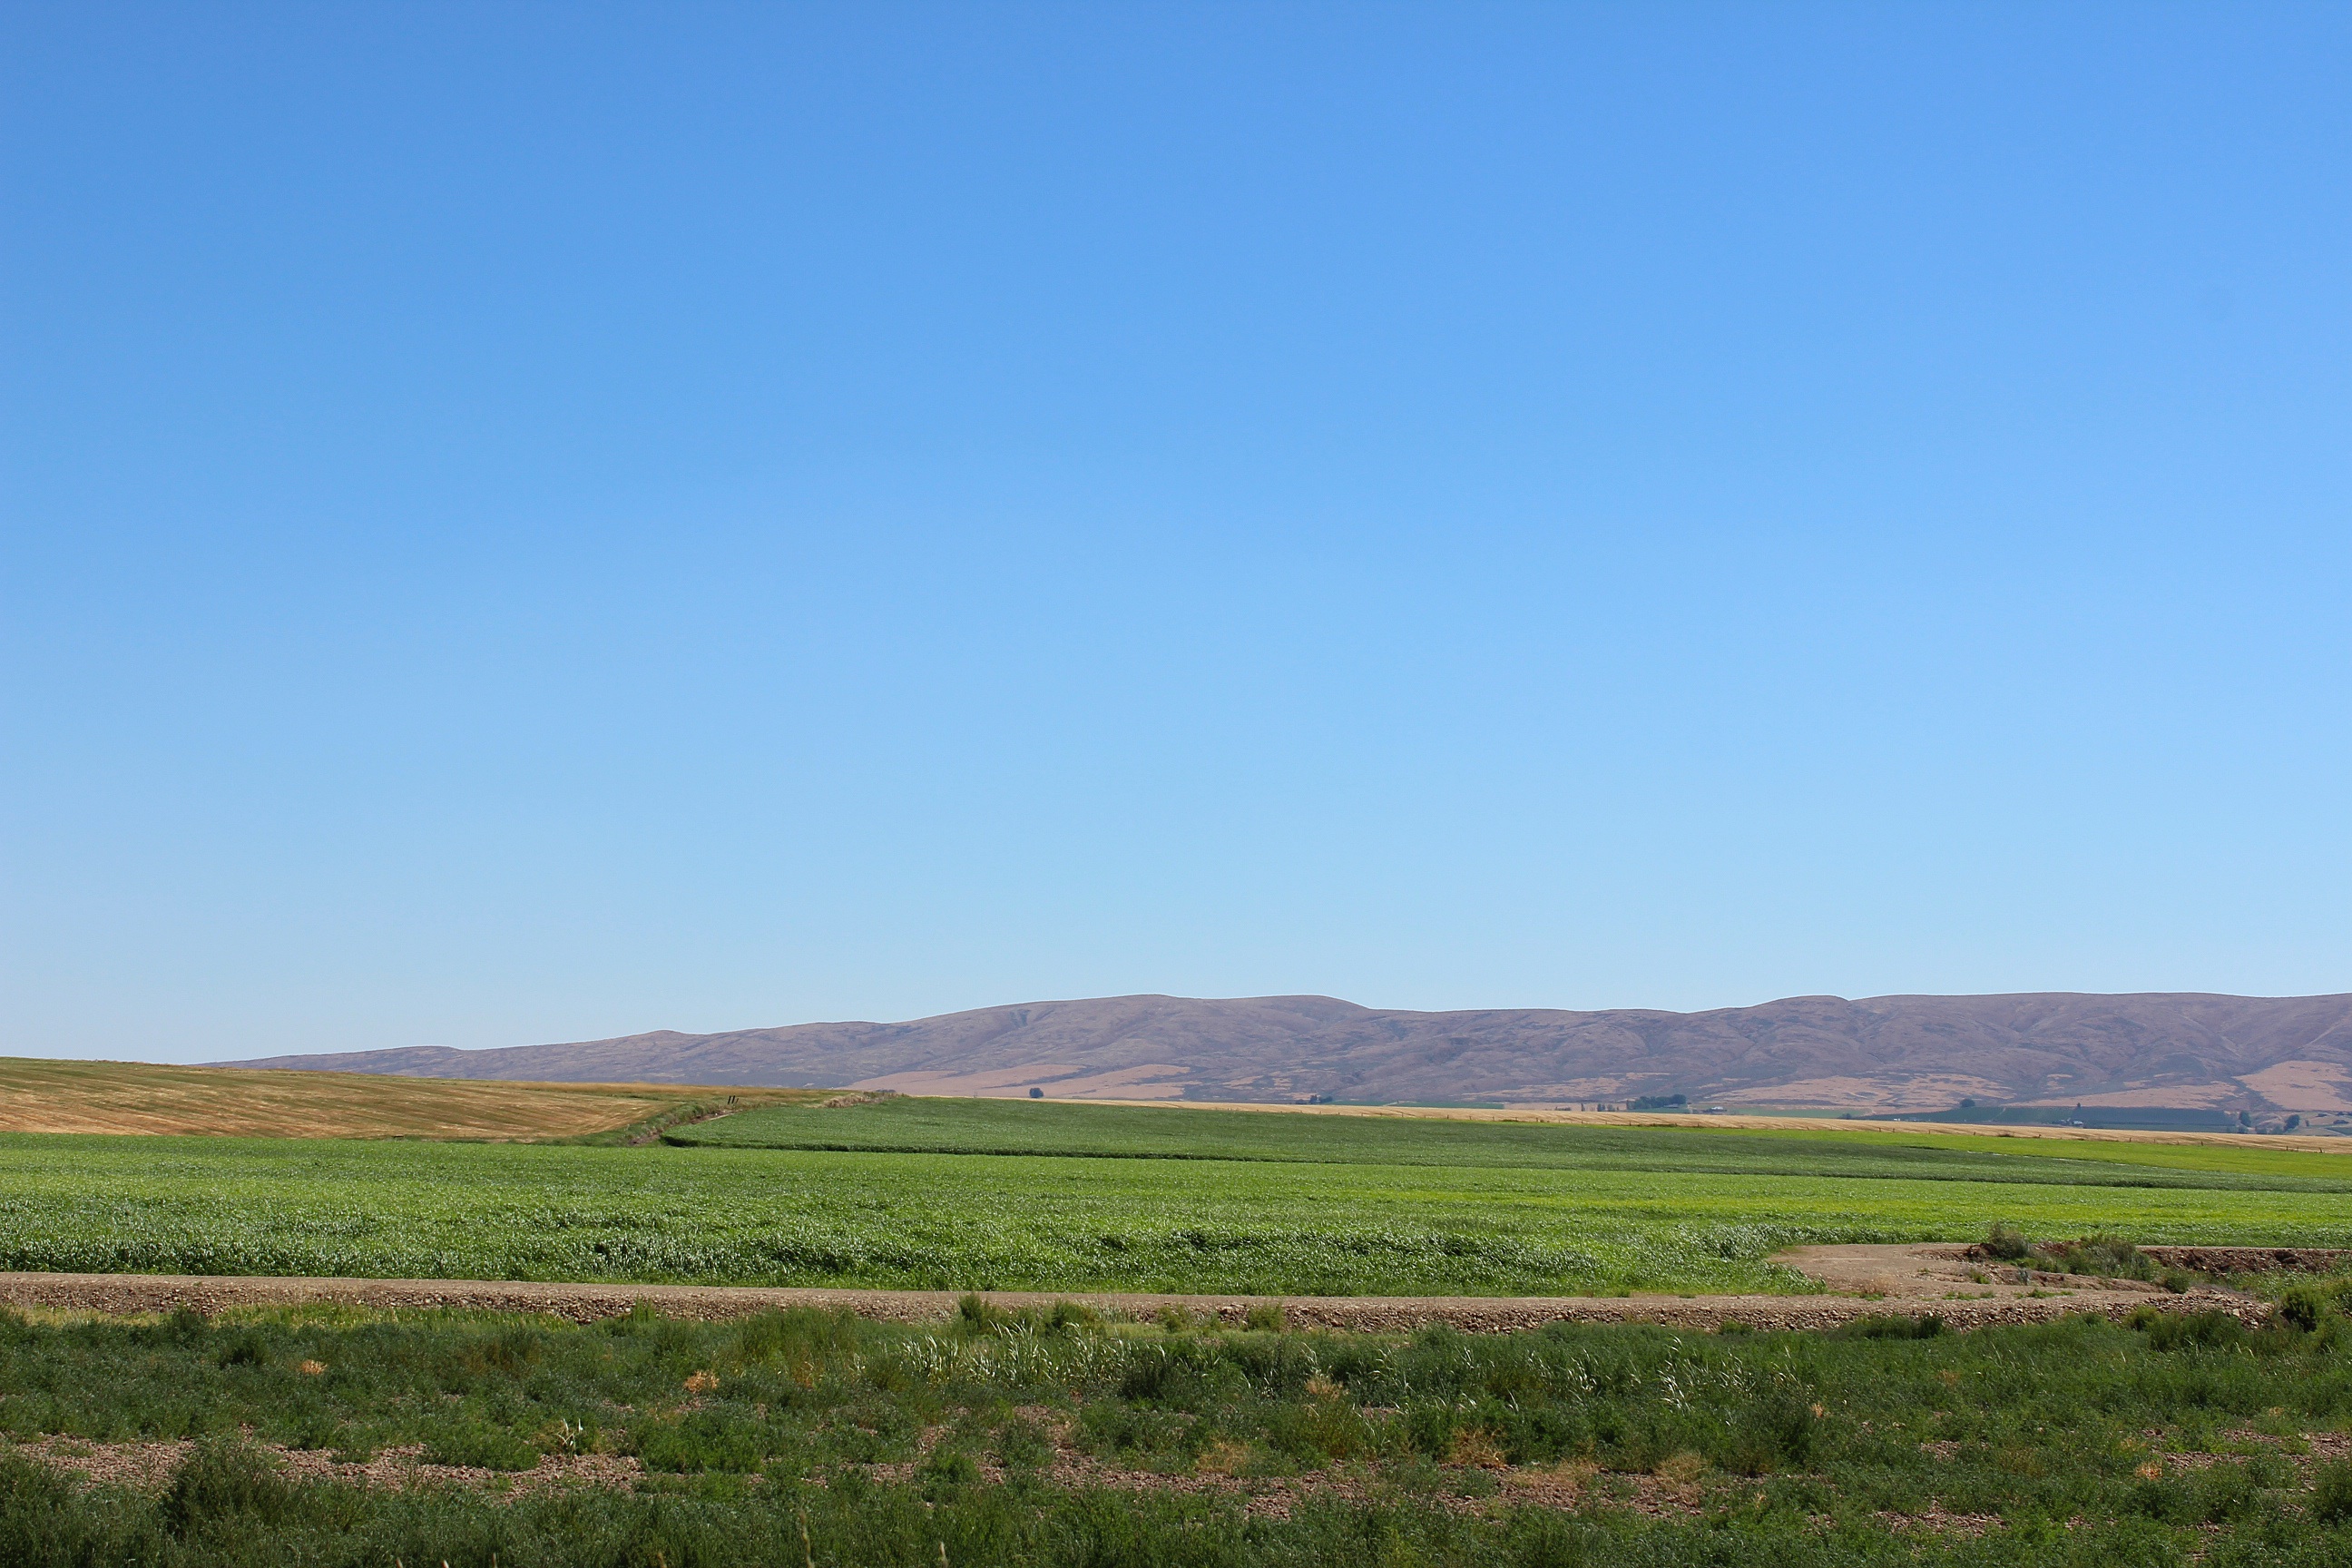
landscape, grass, horizon, marsh, sky, field, farm, meadow, prairie, hill, pasture, ranch, soil, agriculture, savanna, plain, grassland, wetland, plateau, habitat, ecosystem, steppe, rural area, natural environment, geographical feature, grass family, land lot, ecoregion